Fanipol railway station

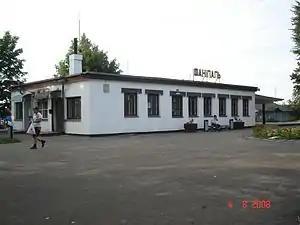

Fa'nipol railway station is a railway station in Fanipol, Belarus.